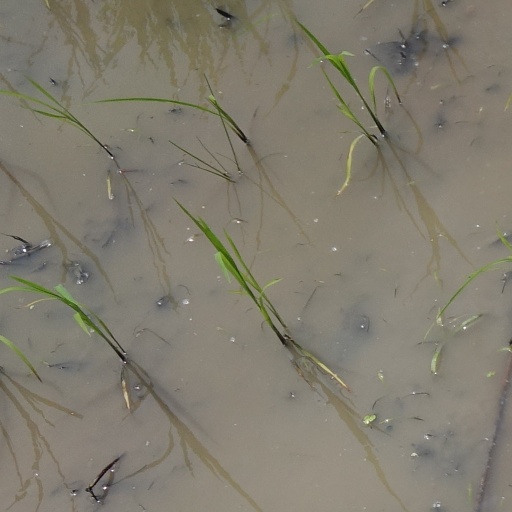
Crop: rice